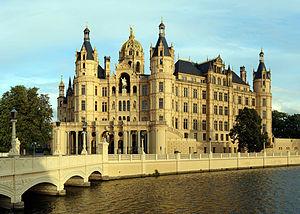
Le de Château de Schwerin, en Allemagne. Italiano: Castello di Schwerin Polski: Zamek w Schwerinie Русский: Шверинский замок в городе Шверин в Германии